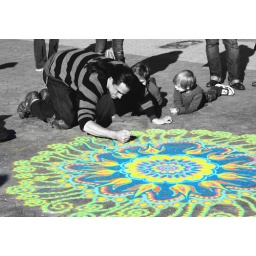
An artist making a design with sand on the street in Union Square.